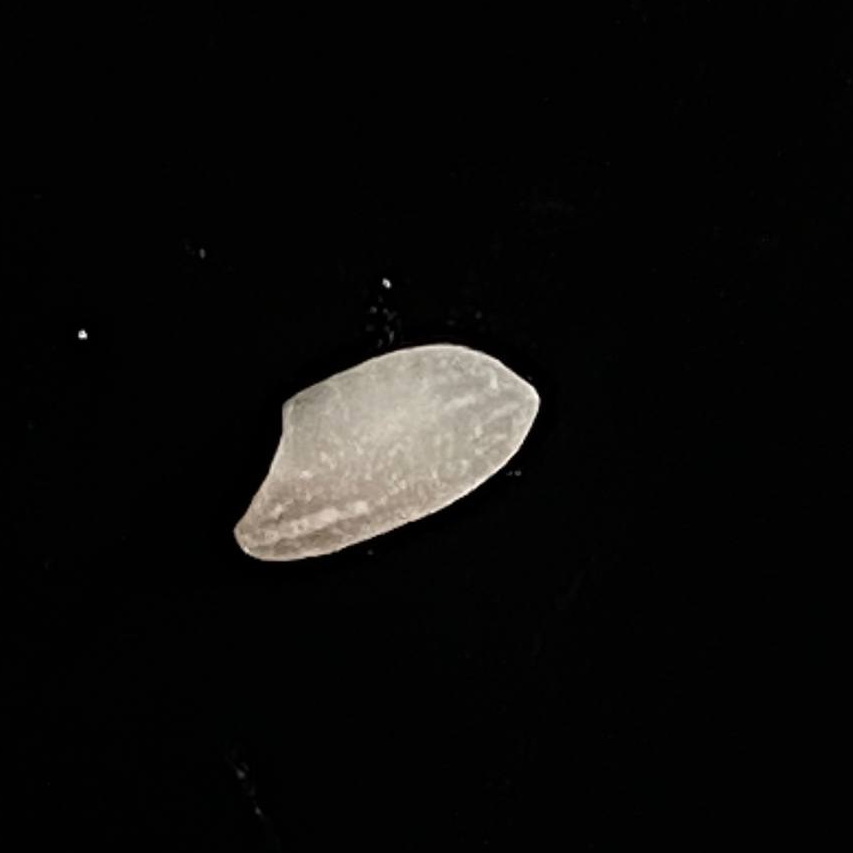
Rice variety: Chinigura_Polao